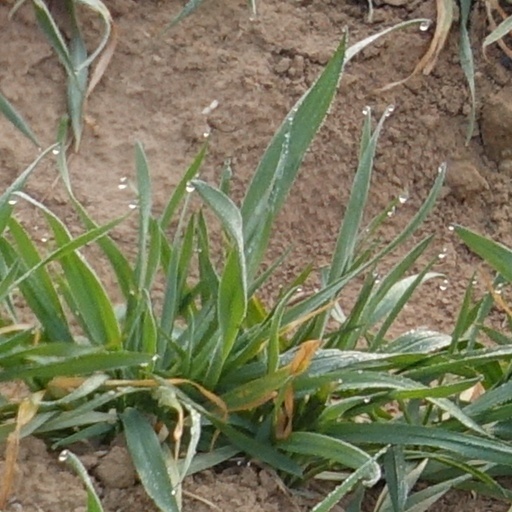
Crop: wheat